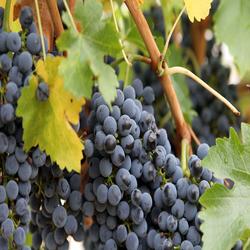
Label: Grapes